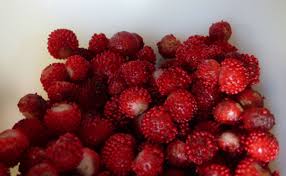
Label: Strawberry